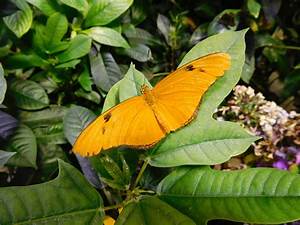
Label: farfalla